Liuboslav Hutsaliuk

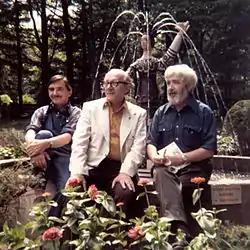
Hutsaliuk (left), with Edward Kozak and Jacques Hnizdovsky in the 1960s.

From 1955, Hutsaliuk began splitting his time between New York, and his tranquil and airy studio in Paris at Rue de Vaugirard 103. The following year, in 1956, Hutsaliuk held his first major exhibition at the Galerie Ror Volmar in Paris. The "Encyclopedia of Ukraine" cites his 1957 oil painting "City in the Sun" to be of note from this period. Hutsaliuk produced many watercolor paintings and many drawings which he showcased throughout the United States and beyond but was best known for his "neo-impressionist oil paintings of cityscapes, landscapes and still lifes." His work was displayed in many one man shows in galleries in major cities such as Milan and Toronto, in addition to New York and Paris.